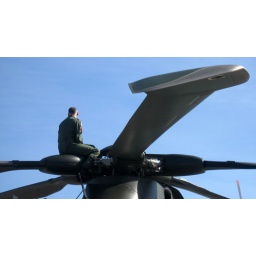
Best seat in the house